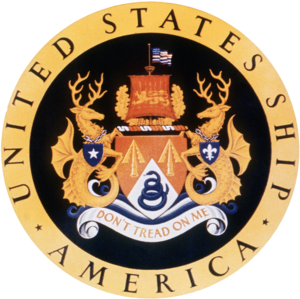
L'USS America (CV-66) était l'un des quatre porte-avions de la classe Kitty Hawk construits pour la Marine des États-Unis dans les années 1960. Mis en service en 1965, il passa la plupart de sa carrière dans l'Atlantique et la Méditerranée, mais réalisa trois déploiements dans le Pacifique lors de la guerre du Viêt Nam. Il a également servi dans les opérations Desert shield et Desert Storm.